Lo! He comes with clouds descending

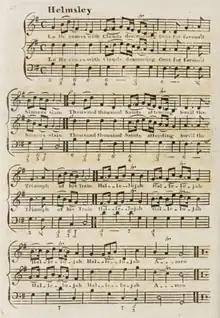

"Lo! He comes with clouds descending" is a Christian hymn by Charles Wesley (1707–1788), based on an earlier hymn, "Lo! He cometh, countless Trumpets" by John Cennick (1718–1755). Most commonly sung at Advent, the hymn derives its theological content from the Book of Revelation relating imagery of the Day of Judgment. Considered one of the "Great Four Anglican Hymns" in the 19th century, it is most commonly sung to the tune Helmsley, first published in 1763.